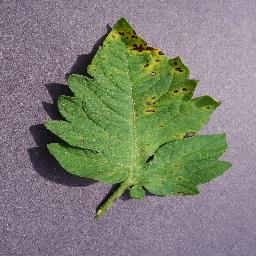
Label: Tomato___Septoria_leaf_spot